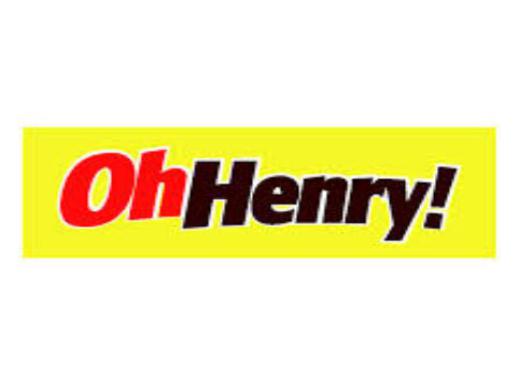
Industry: Food